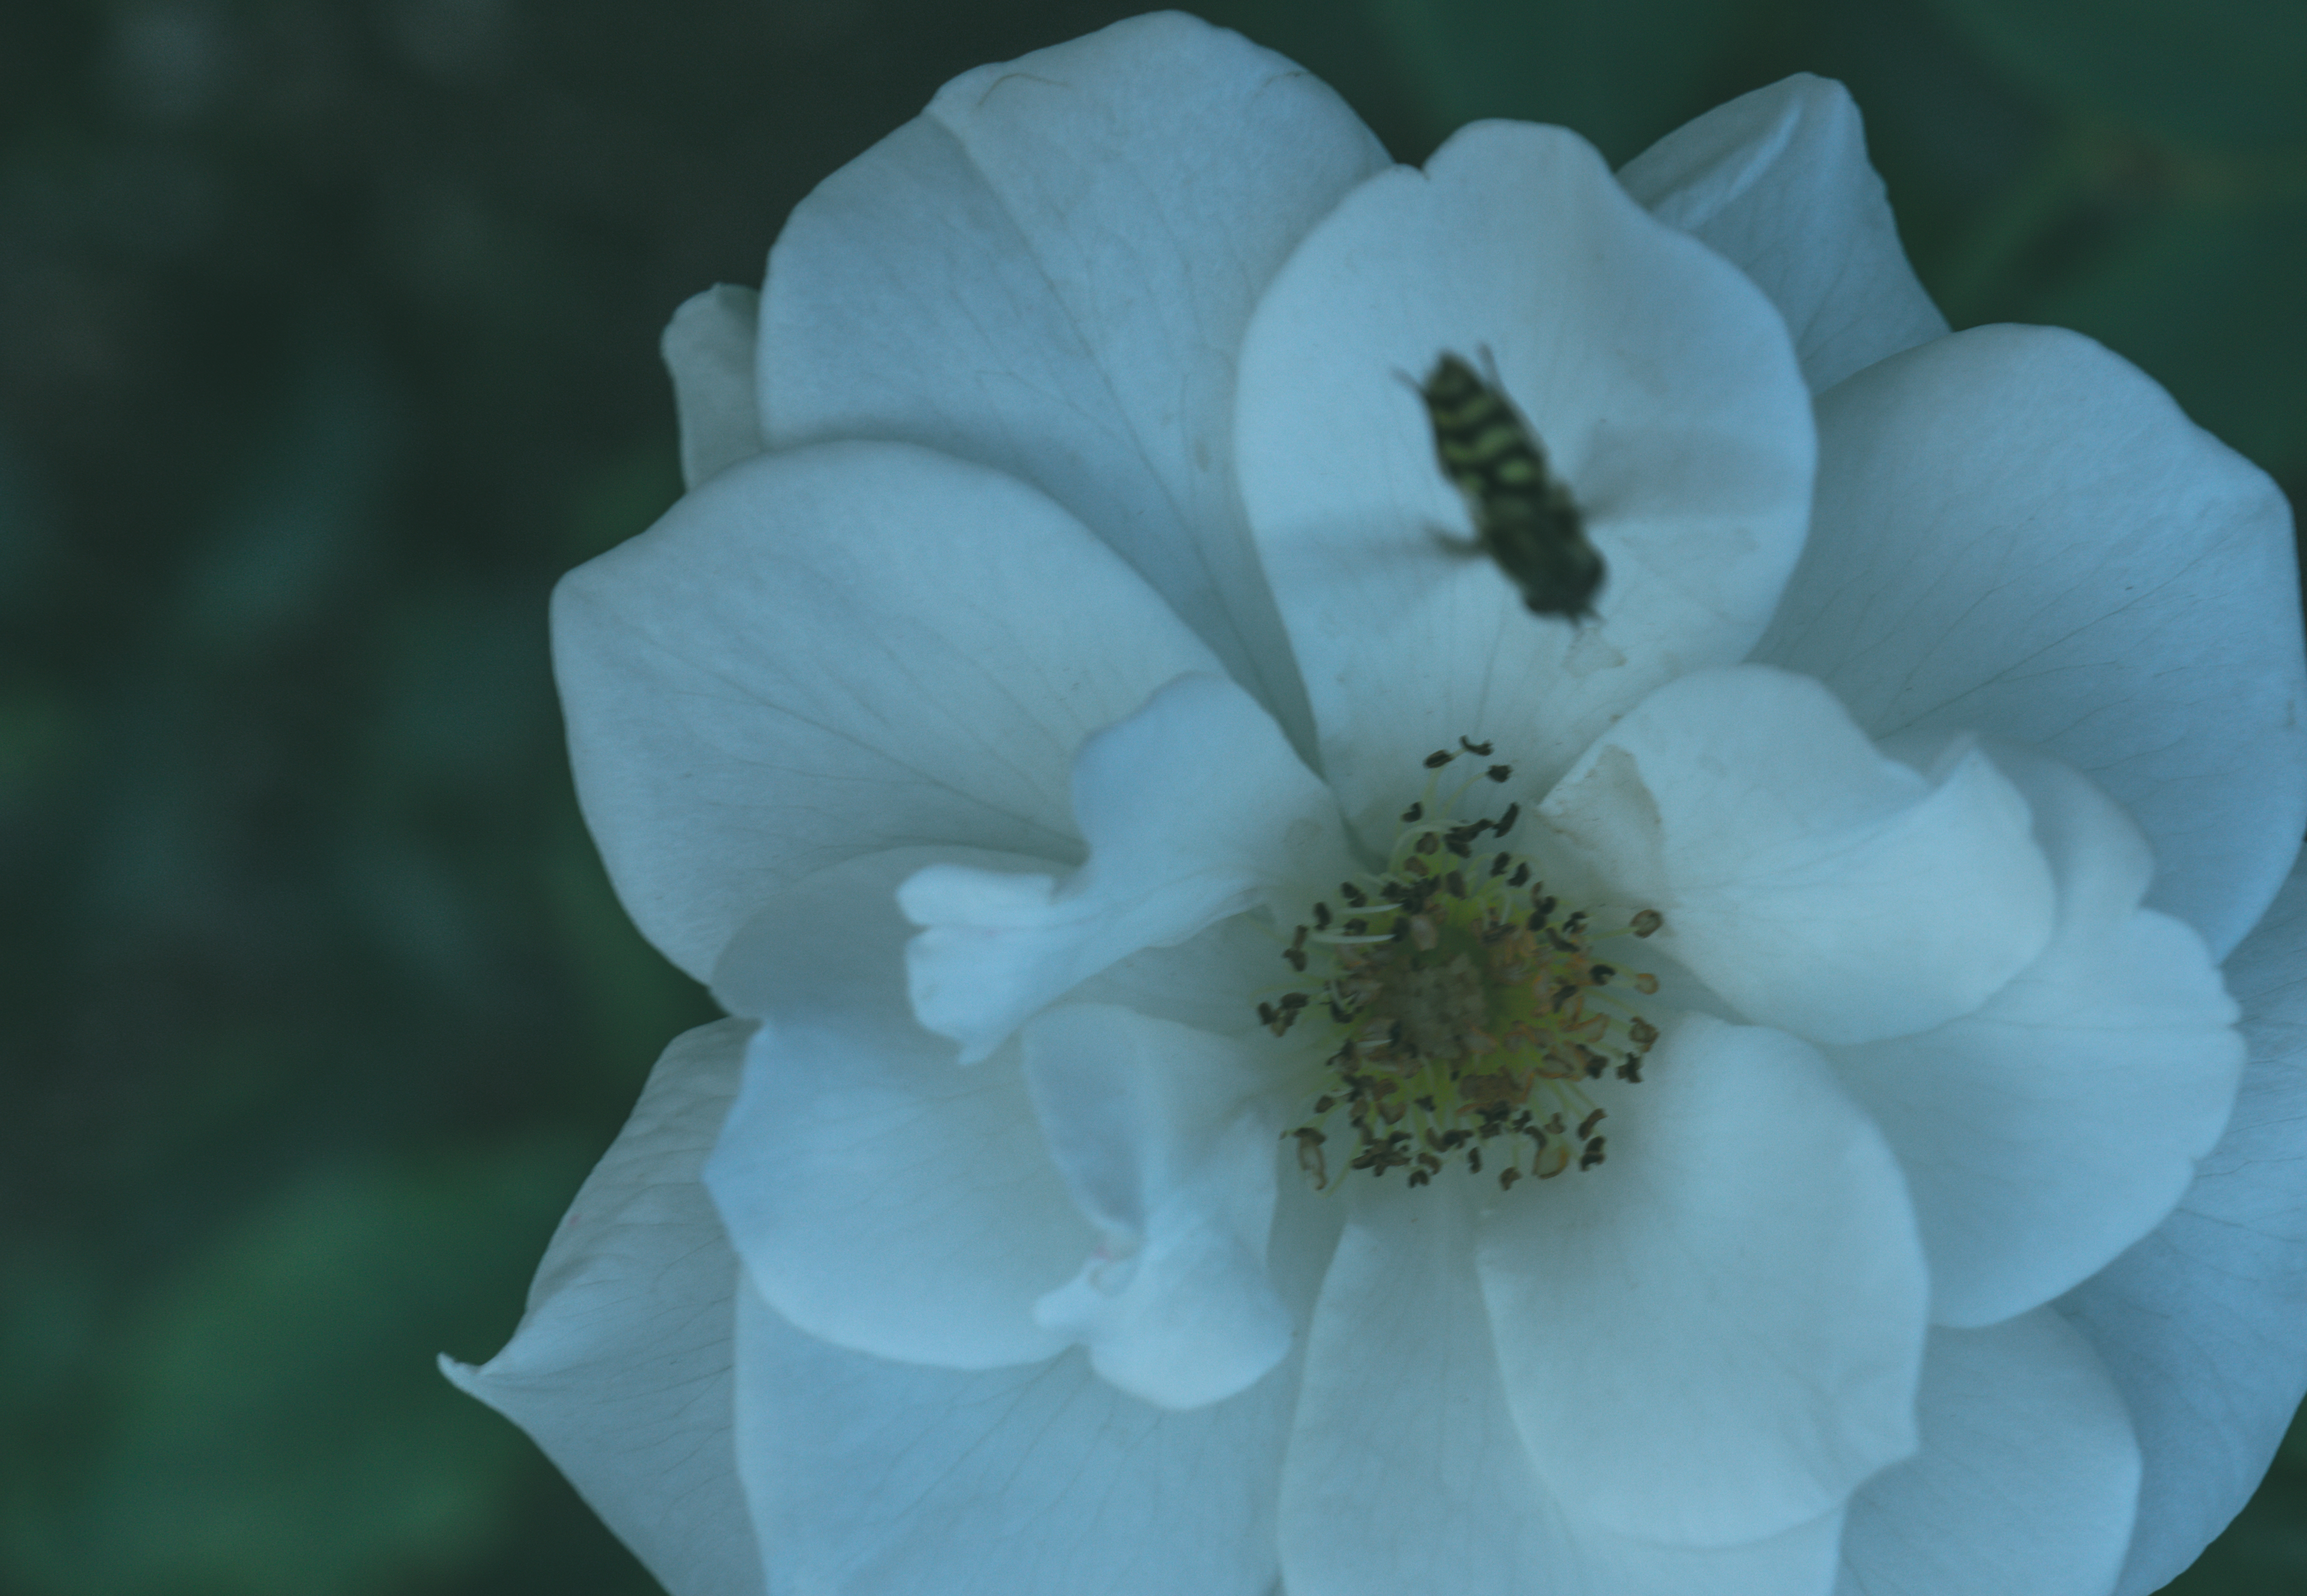
blossom, winter, plant, white, flower, petal, animal, rose, insect, garden, flora, close up, bee, sony, finland, helsinki, 1855mm, e, f3556, ilce3000, oss, talvipuutarha, macro photography, flowering plant, rose family, land plant